Fort Point Channel Historic District

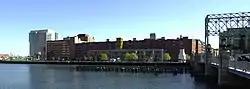

The Fort Point Channel Historic District is an historic district located along Congress, Summer and A streets in South Boston on the south side of Fort Point Channel.